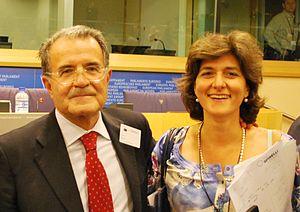
Romano Prodi et Sylvie Goulard lors de la conférence de presse pour le lancement du groupe Spinelli.
Sylvie Goulard, née Sylvie Grassi le 6 décembre 1964 à Marseille, est une haute fonctionnaire et femme politique française, spécialiste de l'Union européenne et actuellement second sous-gouverneur de la Banque de France.